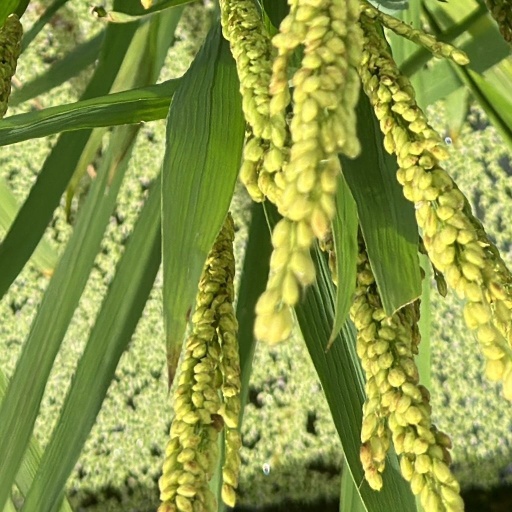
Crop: rice